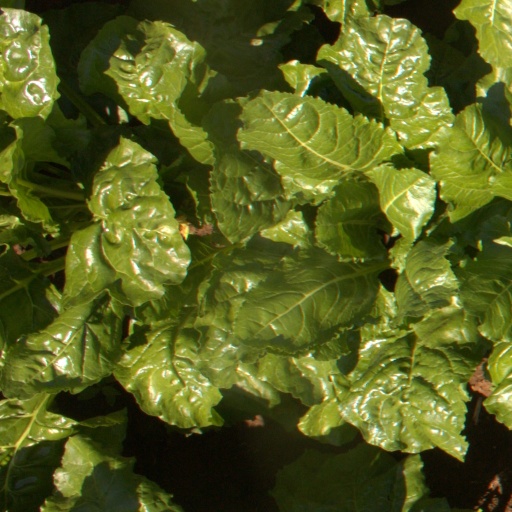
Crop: sugar beet